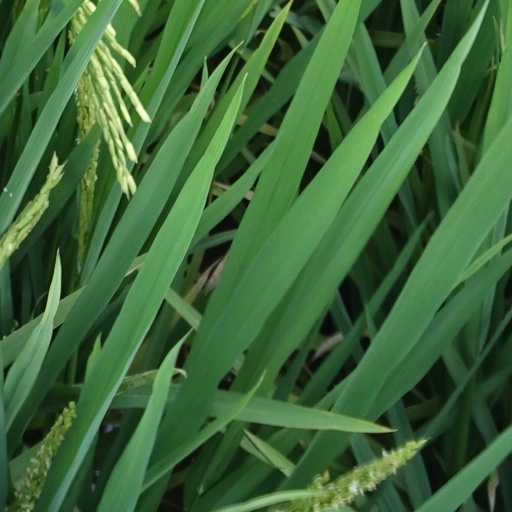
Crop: rice